Utta Danella

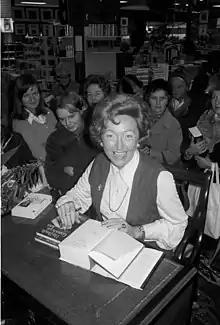
Utta Danella in 1975

Utta Danella, "Utta Schneider", (18 June 1920 in Leipzig – July 2015 in Munich) was a German author.